Pea soup
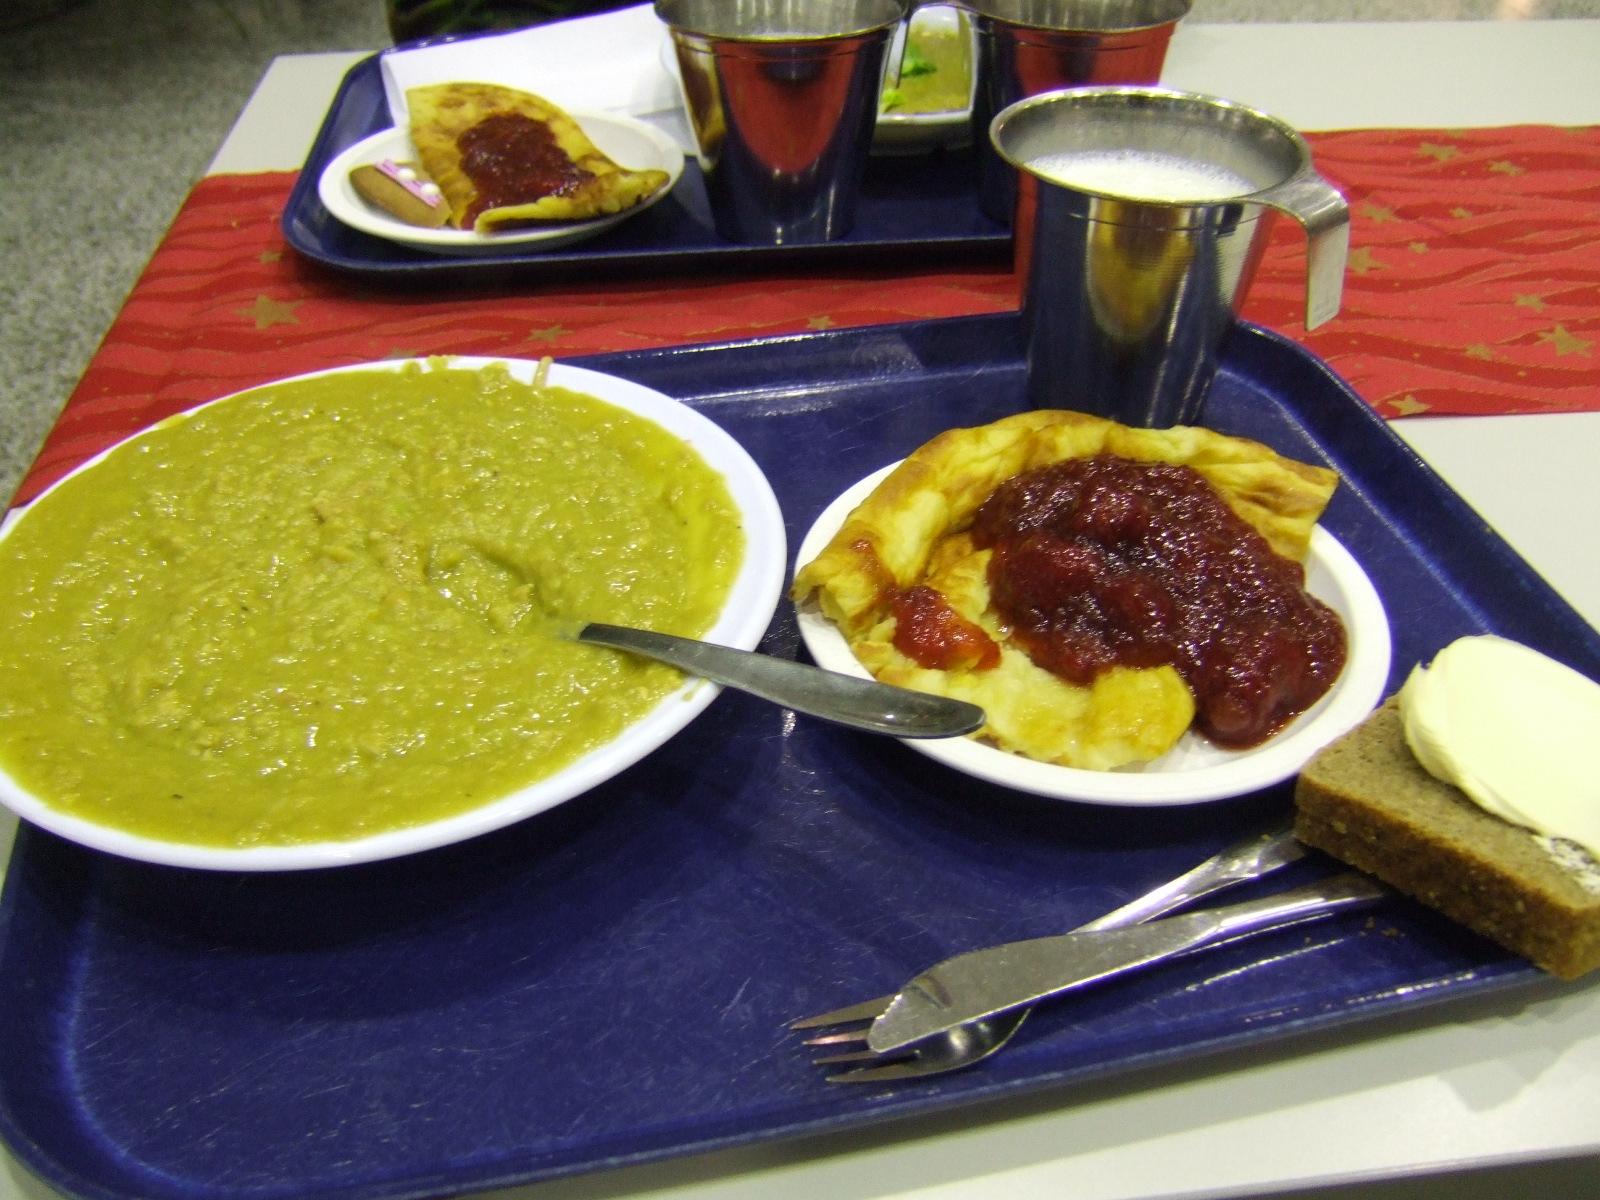
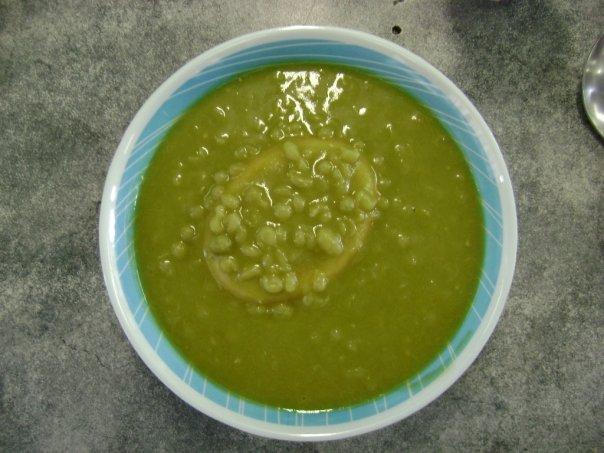
Also known as:
az - Azerbaijani: Noxud şorbası
be - Belarusian: Гарохавы суп
ca - Catalan: Sopa de pèsols
da - Danish: Gule ærter
de - German: Erbsensuppe
el - Greek: Μπιζελόσουπα
en-simple - Simple English: Pea soup
eo - Esperanto: Pizosupo
es - Spanish: Sopa de guisantes
et - Estonian: Hernesupp
fi - Finnish: Hernekeitto
fr - French: Soupe aux pois
fy - Western Frisian: Snert
id - Indonesian: Sup ercis
is - Icelandic: Saltkjöt og baunir
it - Italian: Zuppa di piselli
ja - Japanese: エルテンスープ
jv - Javanese: Sop kapri
ko - Korean: 완두 수프
ksh - Colognian: Ääzezupp
lt - Lithuanian: Žirnienė
ms - Malay: Ärtsoppa
nb - Norwegian Bokmål: Ertesuppe
nds-NL - Low Saxon: Snert
nl - Dutch: Erwtensoep
pl - Polish: Zupa grochowa
ru - Russian: Гороховый суп
sgs - Samogitian: Žėrnīnė
sv - Swedish: Ärtsoppa
szl - Silesian: Grochōwka
uk - Ukrainian: Гороховий суп
uz - Uzbek: Moxora
yue - Cantonese: 青豆湯
zh - Chinese: 豌豆湯
Category: soup (pea soup)
Cuisine: Greek
Associated cuisines: Greek
Area: Global
Countries: Global
Region: Global, , , ,
This is a soup made typically from dried peas, such as the split pea. It is, with variations, a part of the cuisine of many cultures. It is most often greyish-green or yellow in color depending on the regional variety of peas used.